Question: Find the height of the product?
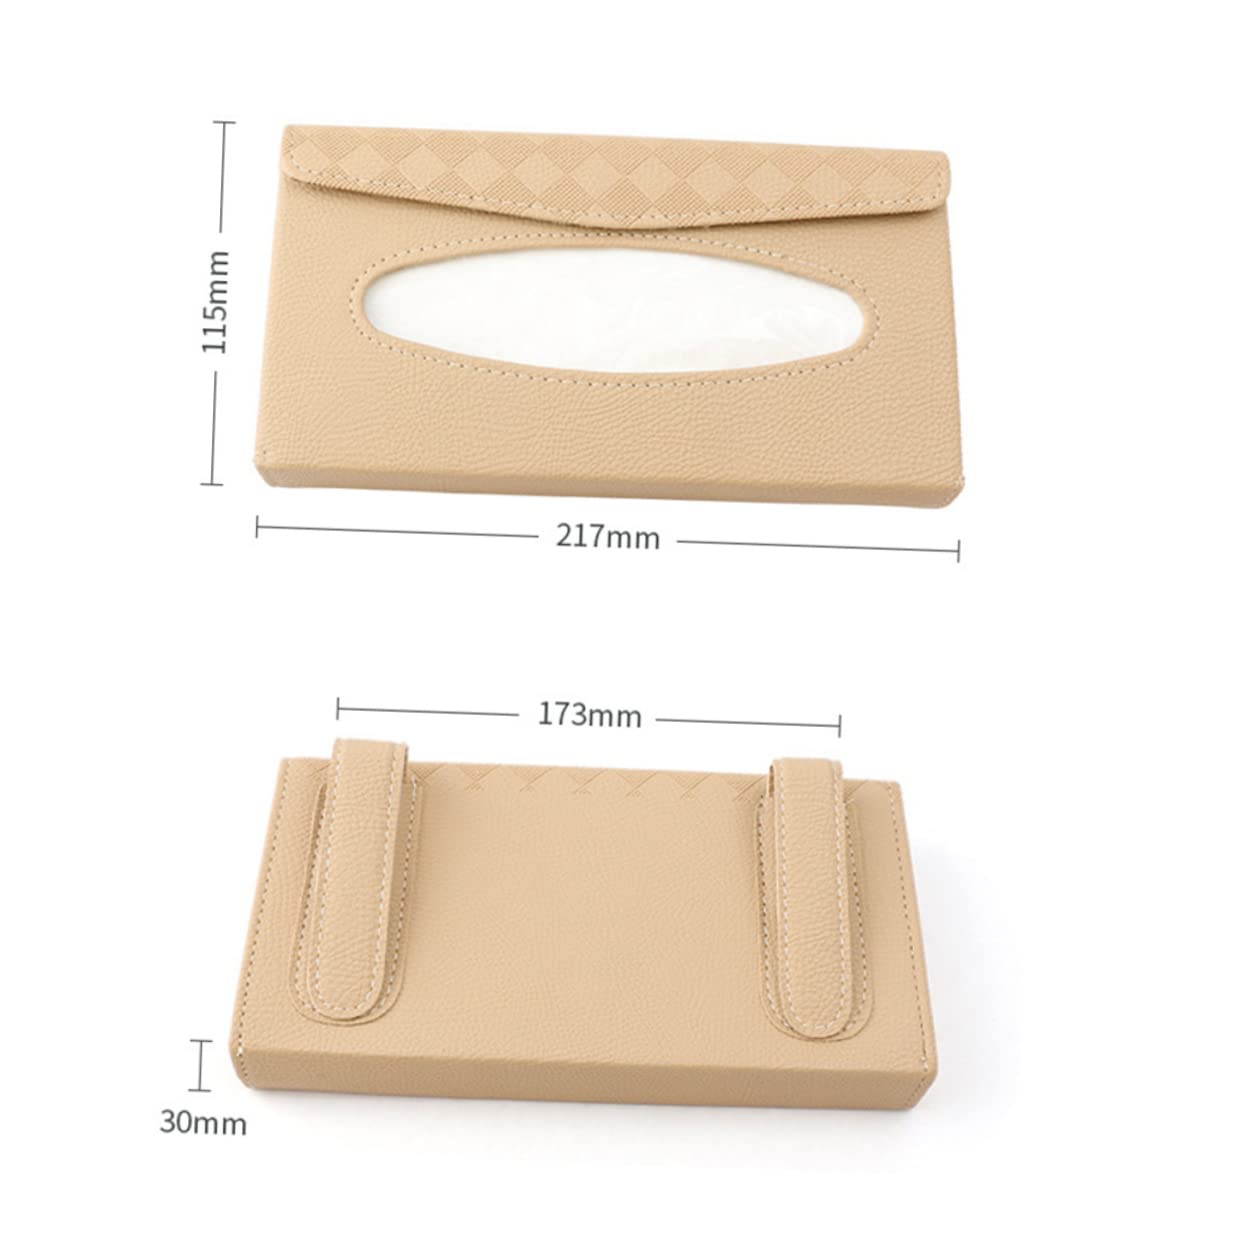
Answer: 30.0 millimetre